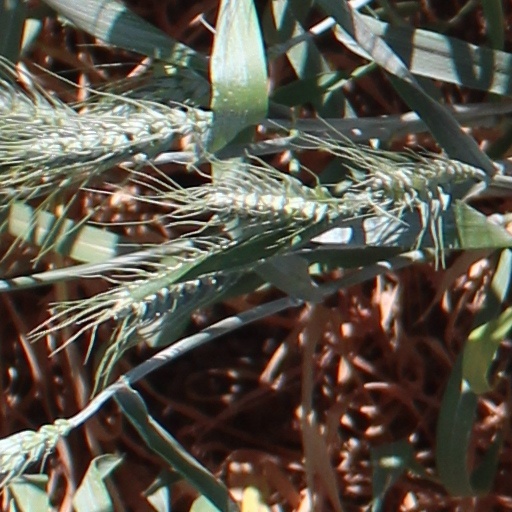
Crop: wheat